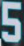
Number: 5